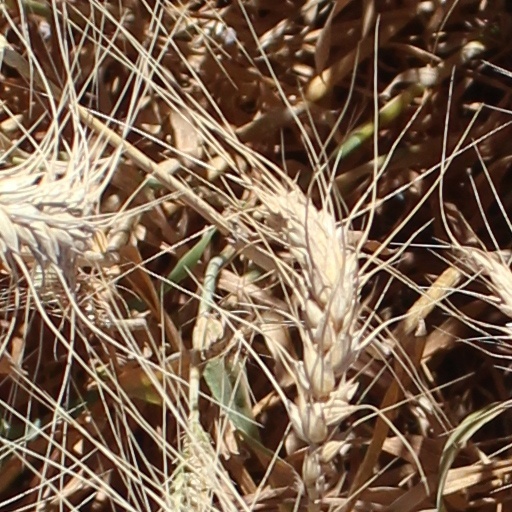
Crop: wheat